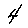
Label: 4